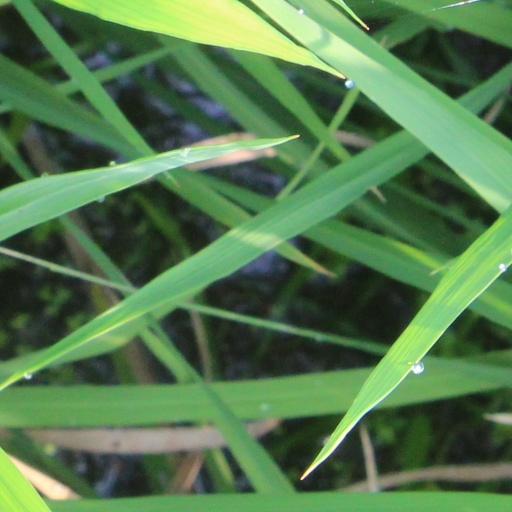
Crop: rice